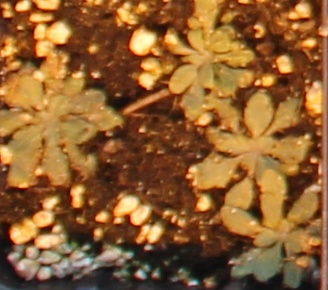
Label: Horseweed